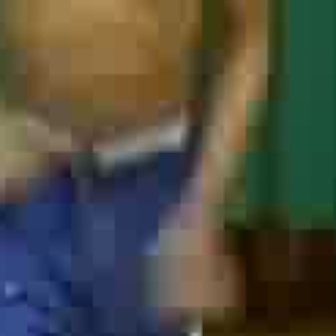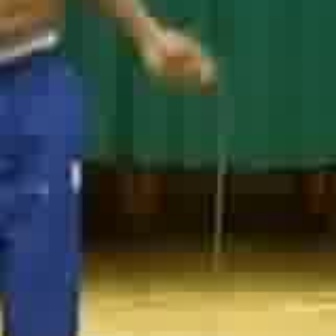
  Please identify the target specified by the bounding box [129,209,235,316] in the first image and locate it in the second image. Return the coordinates in [x_min,y_min,x_max,y_max] format.
Answer: [134,20,210,96]